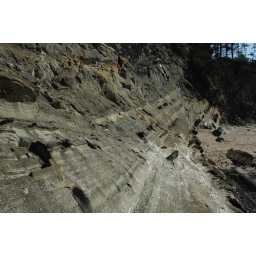
From Bay Bridge to Coquille River Bridge, Oregon. Water, beaches and forest near the ocean close to Sunset Beach, Oregon.